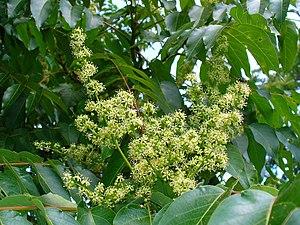
L'Ailante glanduleux, Ailante, Faux vernis du Japon, Frêne puant ou Vernis de Chine est une espèce d'arbres à feuilles caduques de la famille des Simaroubaceae. Il est natif à la fois du nord-est et du centre de la Chine et de Taïwan. Il est présent davantage dans la forêt tempérée que dans la forêt subtropicale d’Extrême-Orient. L'arbre pousse vite et est capable d'atteindre des hauteurs de 15 mètres en 25 ans. Cependant, l'espèce a également une durée de vie courte et vit rarement plus de 50 ans.